Robert Wikeford

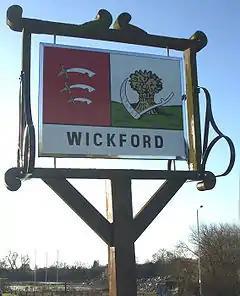
Wickford, Essex, present day.

He was born at Wickford in Essex, a member of the de Wickford or Wykeford family who are said to have been Lords of the Manor of Wickford Hall. He was a fellow of Merton College, Oxford c.1340/1, and on his death bequeathed the College his altar cloths. He was awarded a doctorate of law before 1368. He became a clerk in the English Chancery, and was appointed Archdeacon of Winchester in 1368.